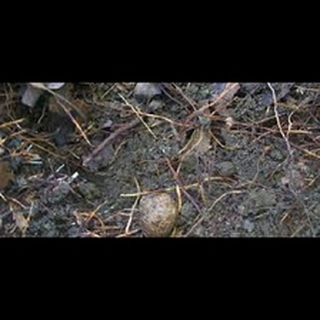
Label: wheat_common_root_rot